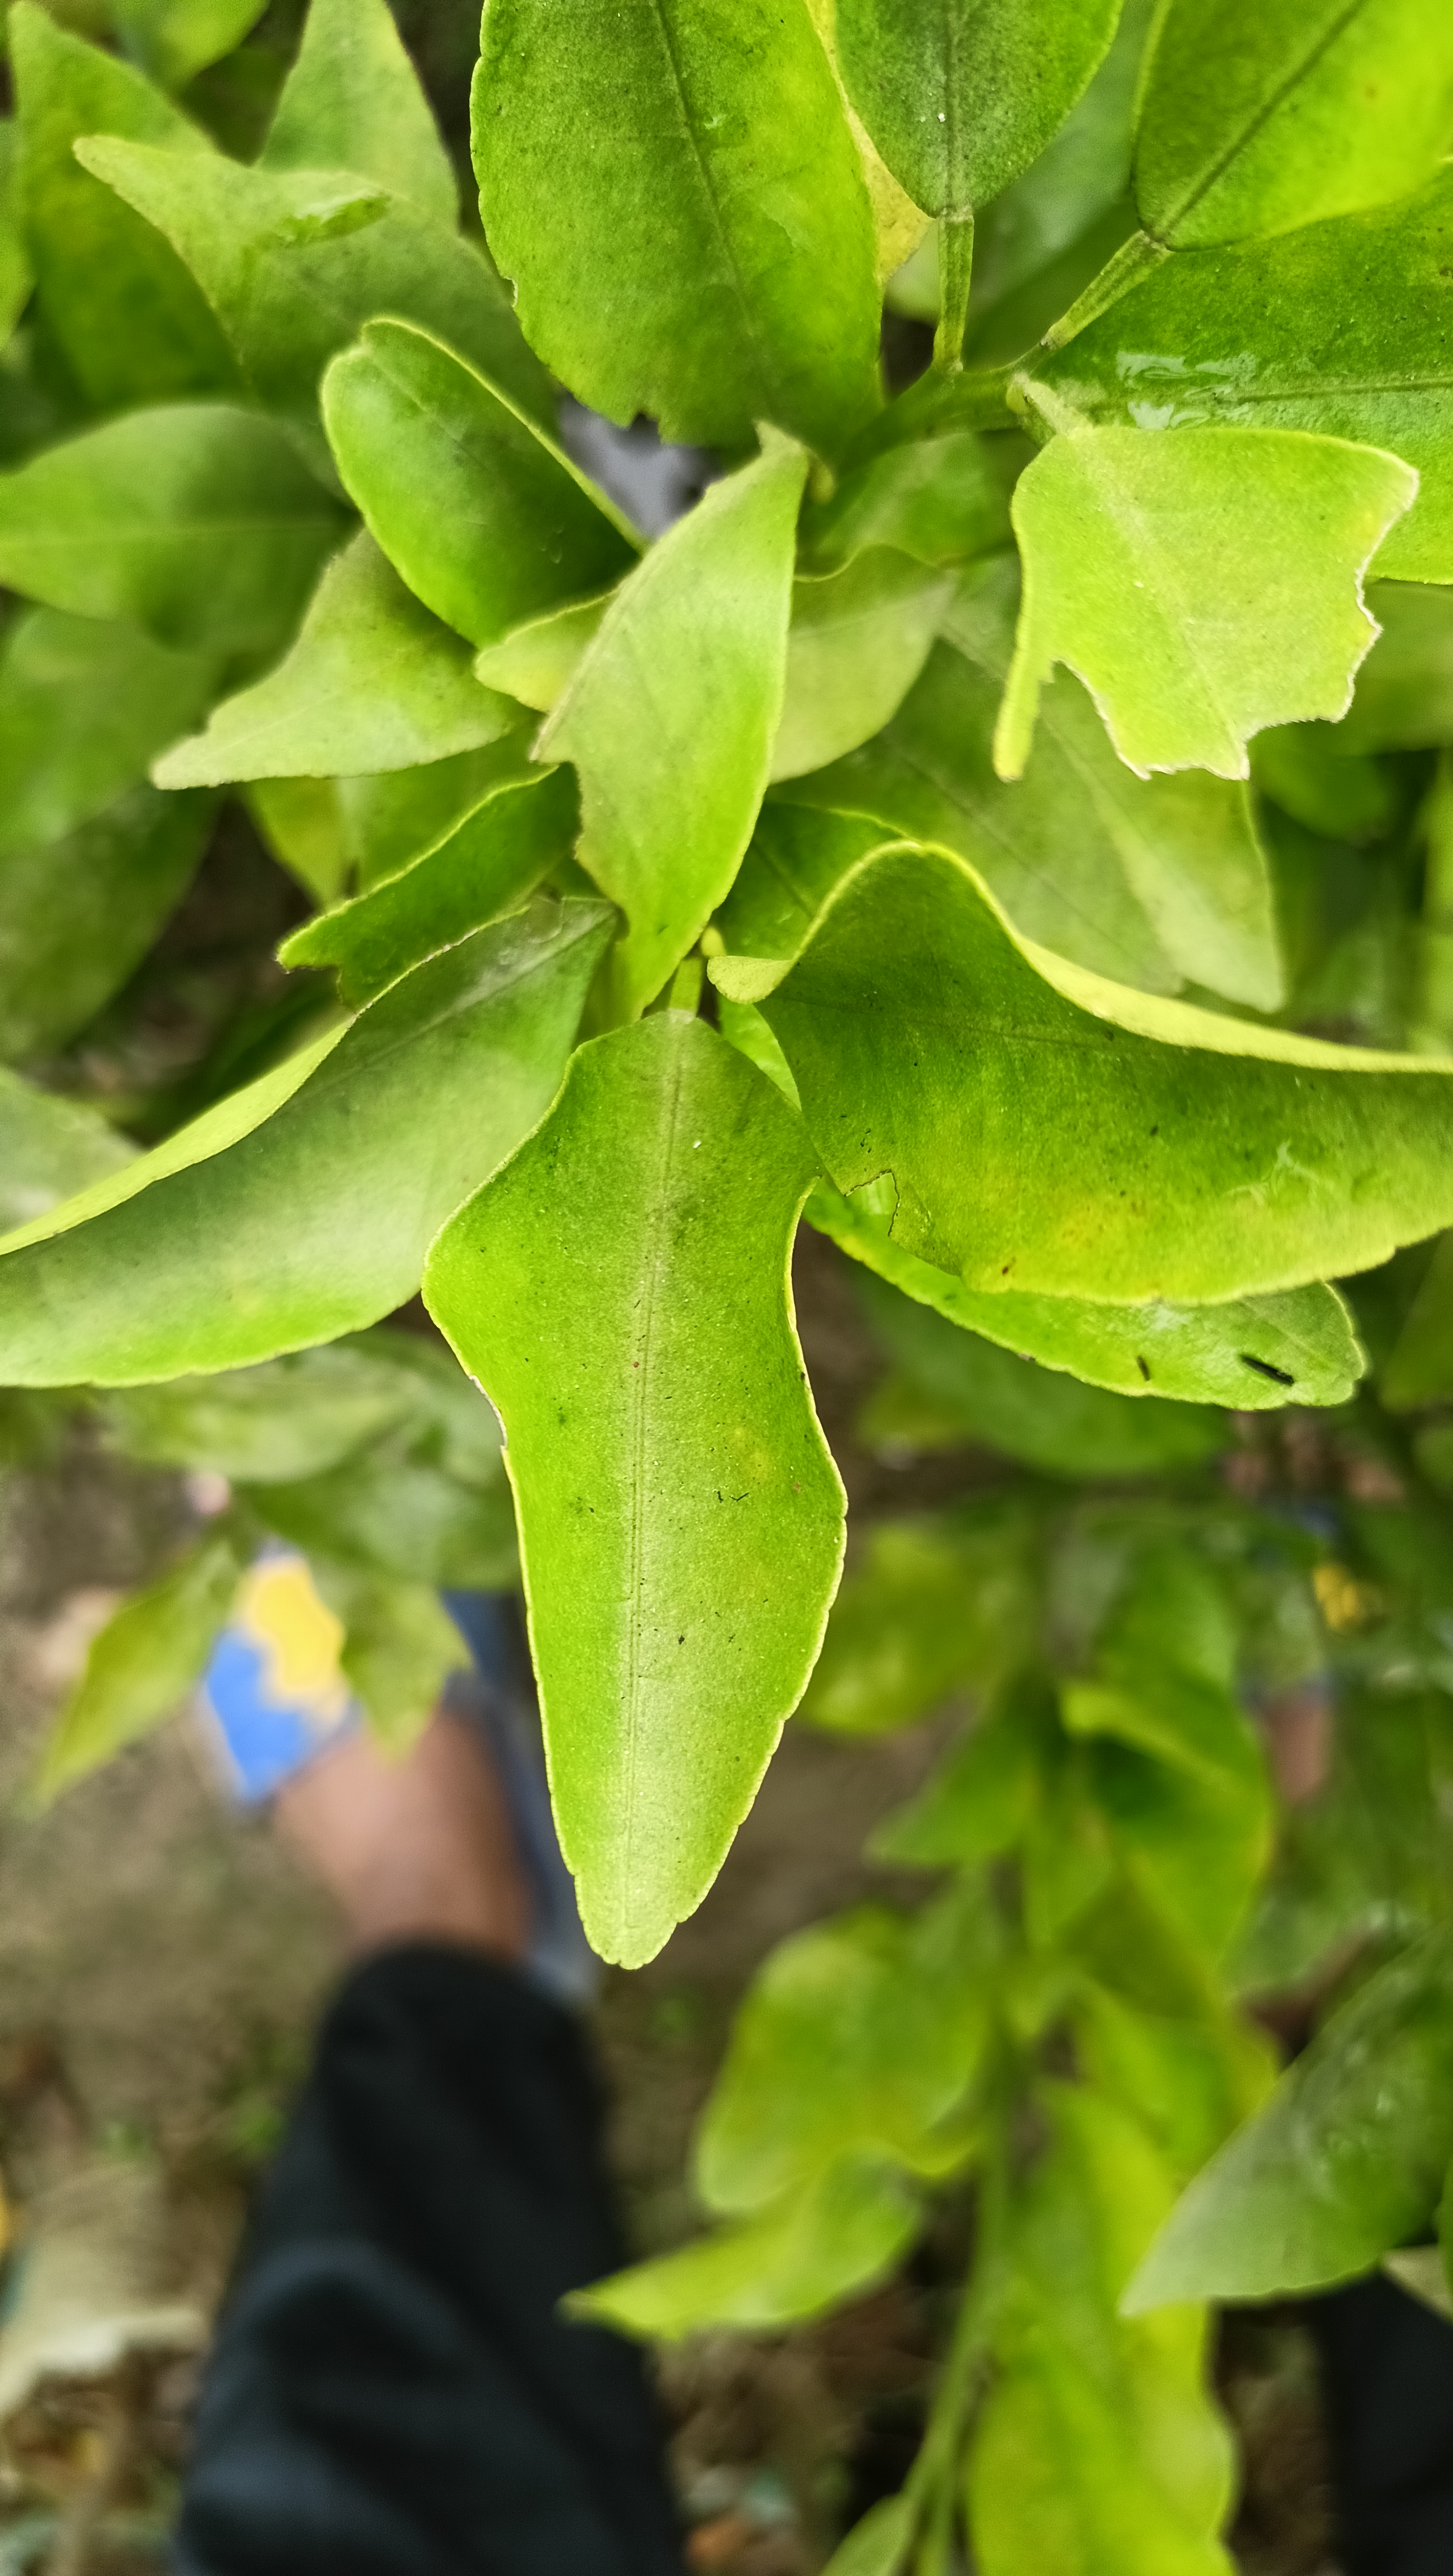
Mandarin leaf variety: Darjeling